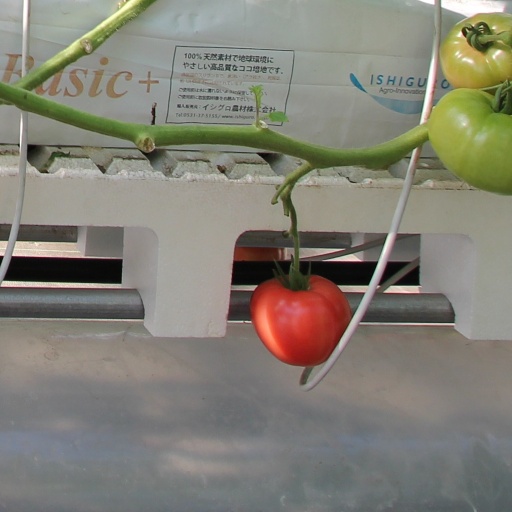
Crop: tomato